Amman Kovil Kizhakale

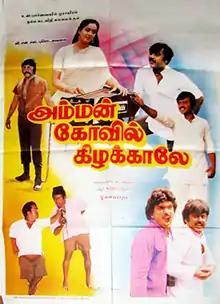
Film poster

Amman Kovil Kizhakale is a 1986 Indian Tamil-language romantic drama film written and directed by R. Sundarrajan, starring Vijayakanth and Radha. It was released on 24 April 1986, and emerged a commercial success. Vijayakanth also won the Filmfare Award for Best Actor – Tamil. It was remade into Telugu as "Khaidi No. 786" (1988) and Kannada as "Nammoora Hammera" (1990).